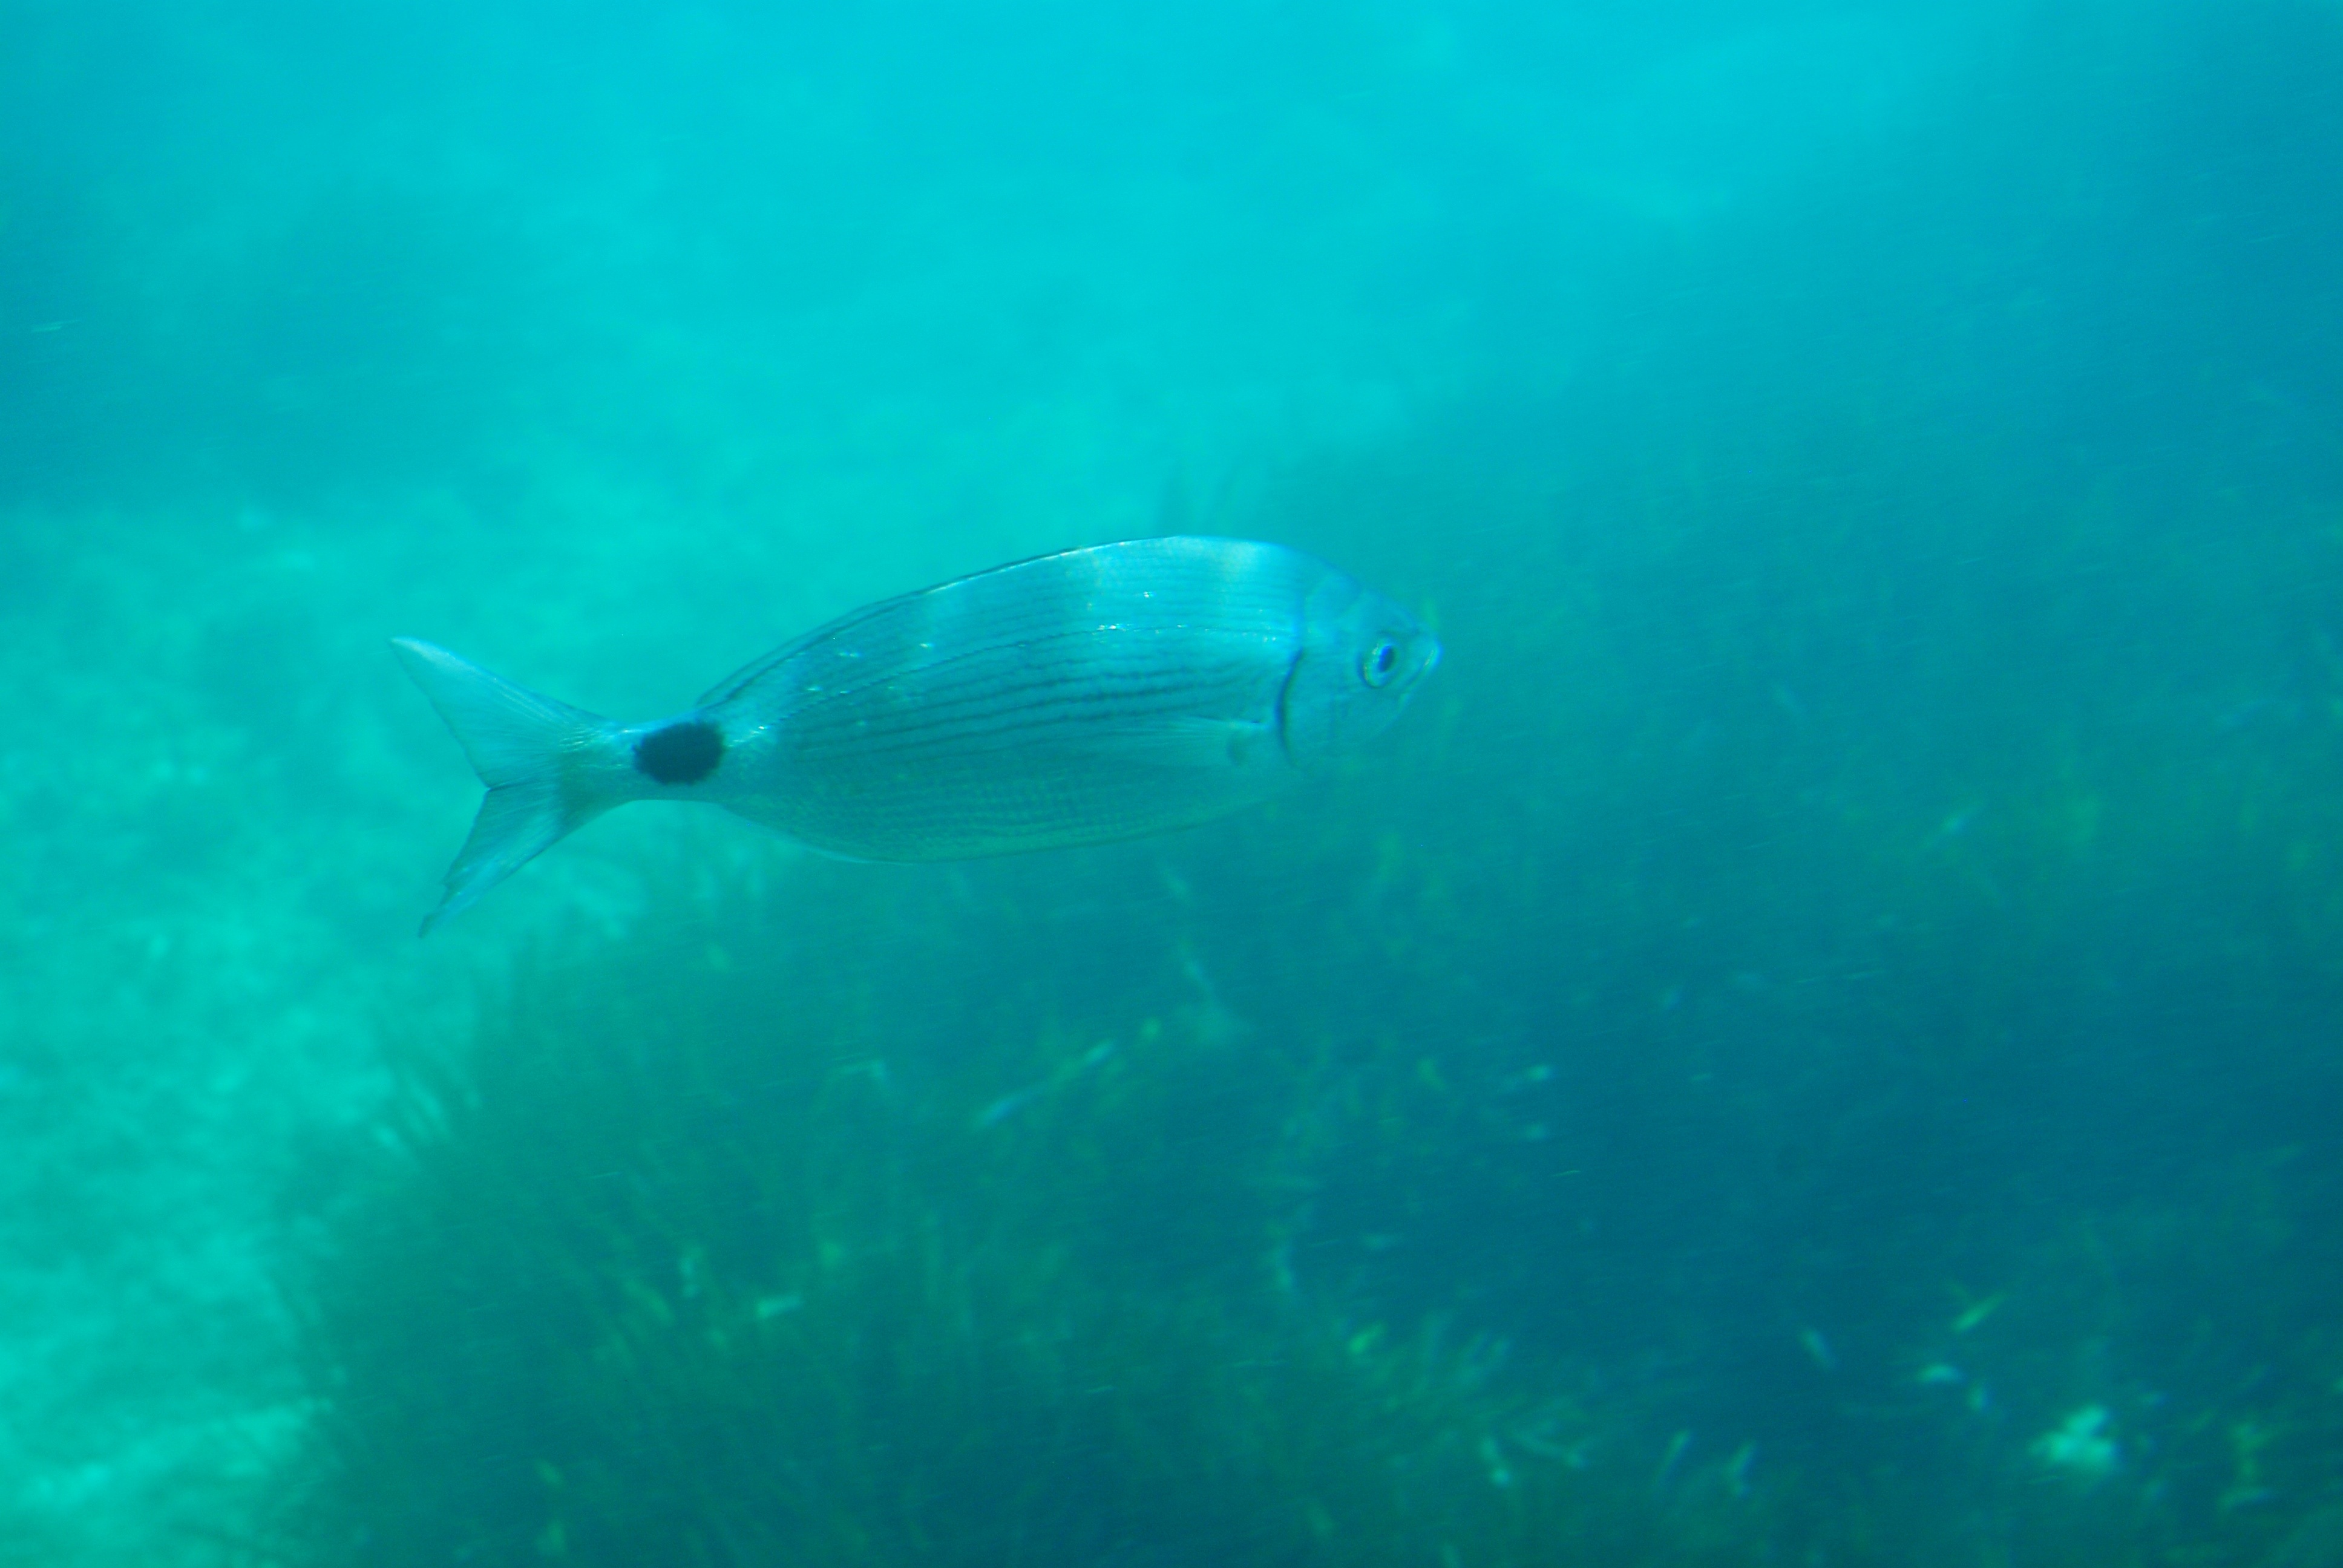
sea, ocean, diving, underwater, biology, fish, reef, spain, seabed, marine biology